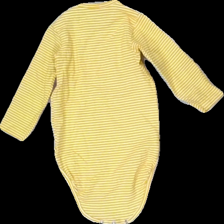
View: back
Type: Top
Category: Children
Brand: Not in the list
Brand text on label: minimarket
Colors: White, Yellow
Material: 100% Cotton
Pattern: Striped
Size: 86
Price range: 50-100
Recommended usage: Reuse